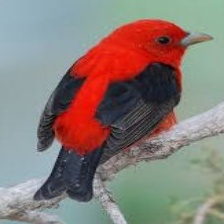
Species: SCARLET TANAGER
Scientific name: PIRANGA OLIVACEA